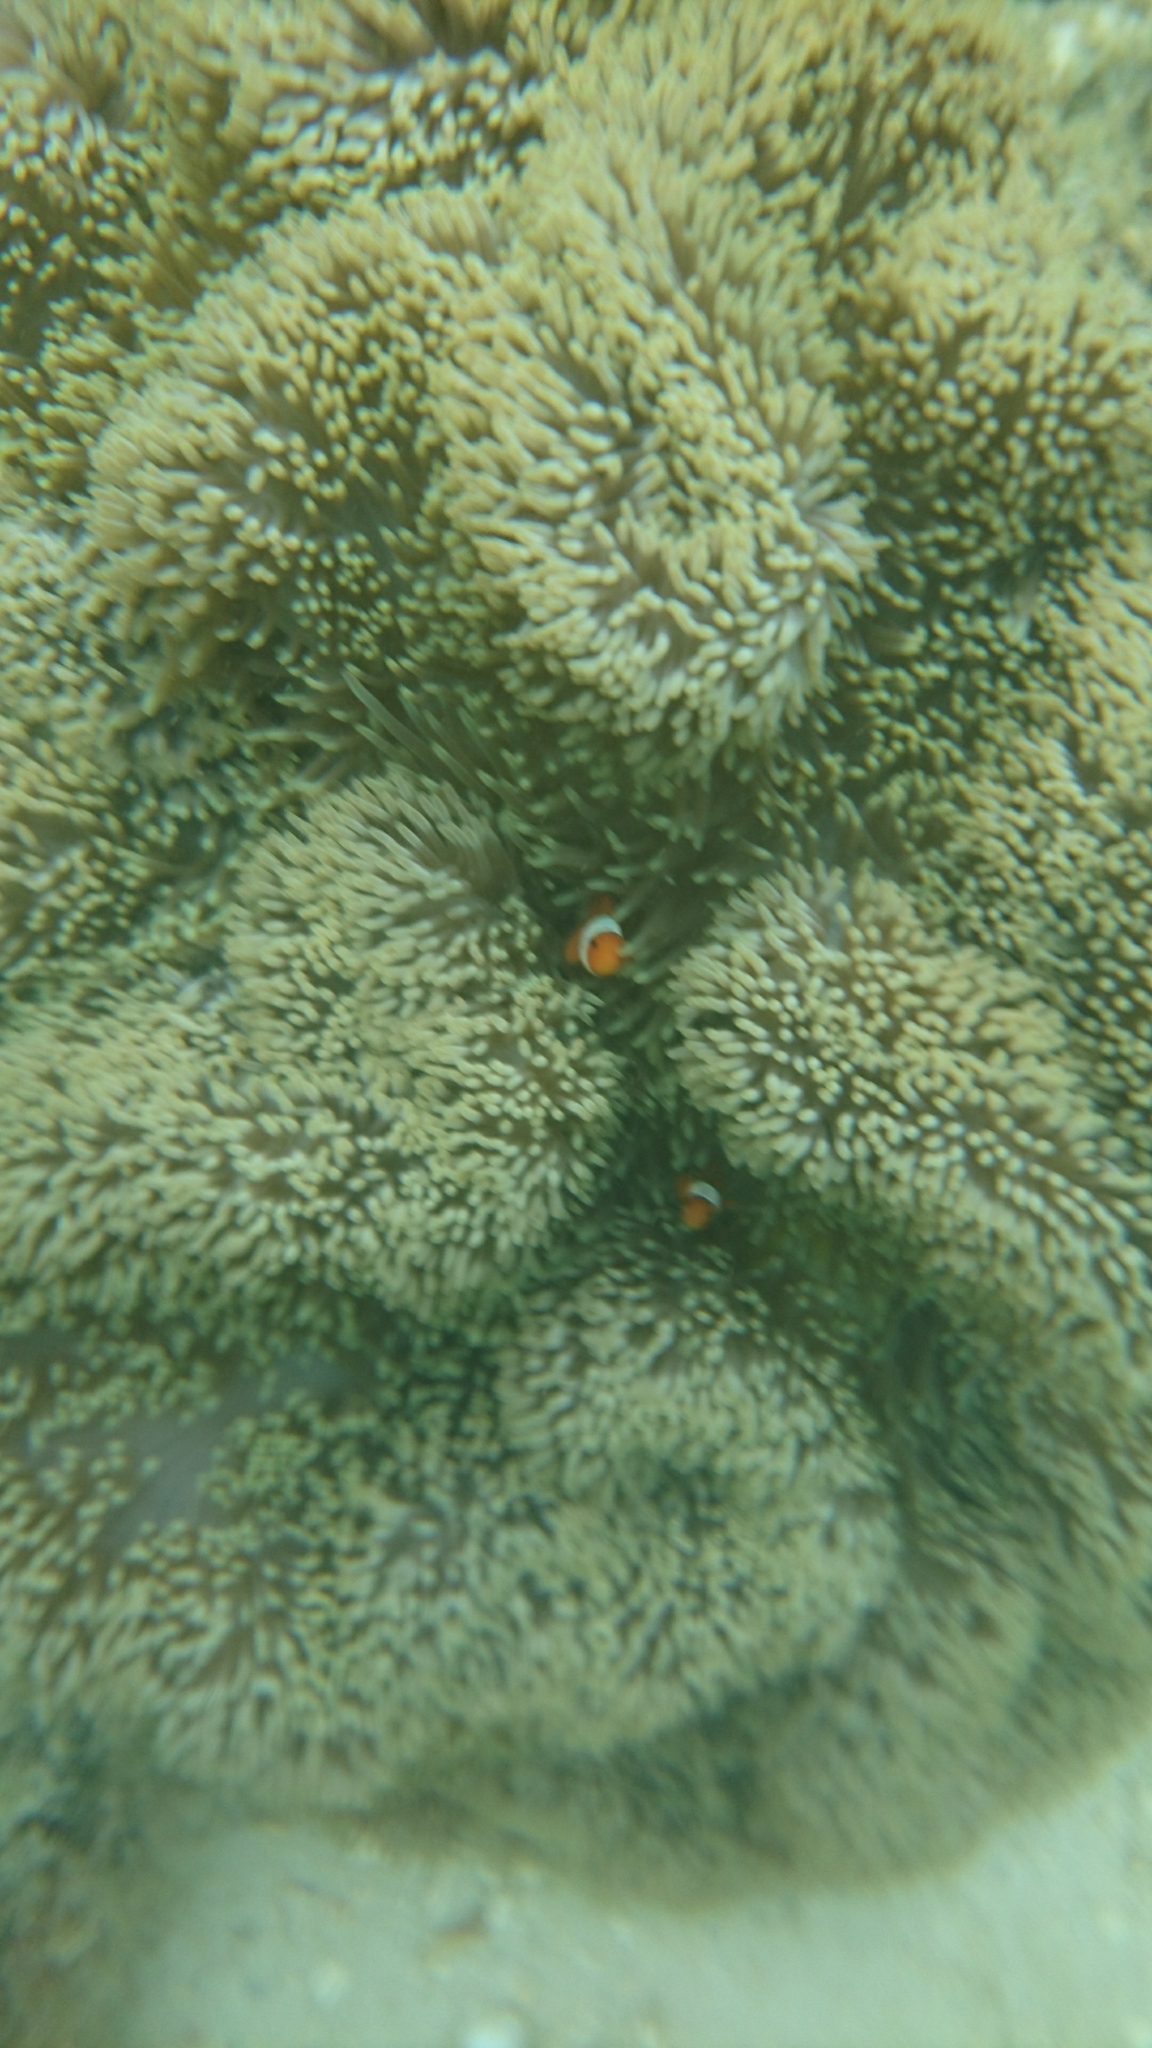
Amphiprion ocellaris (Ocellaris Anemonefish)